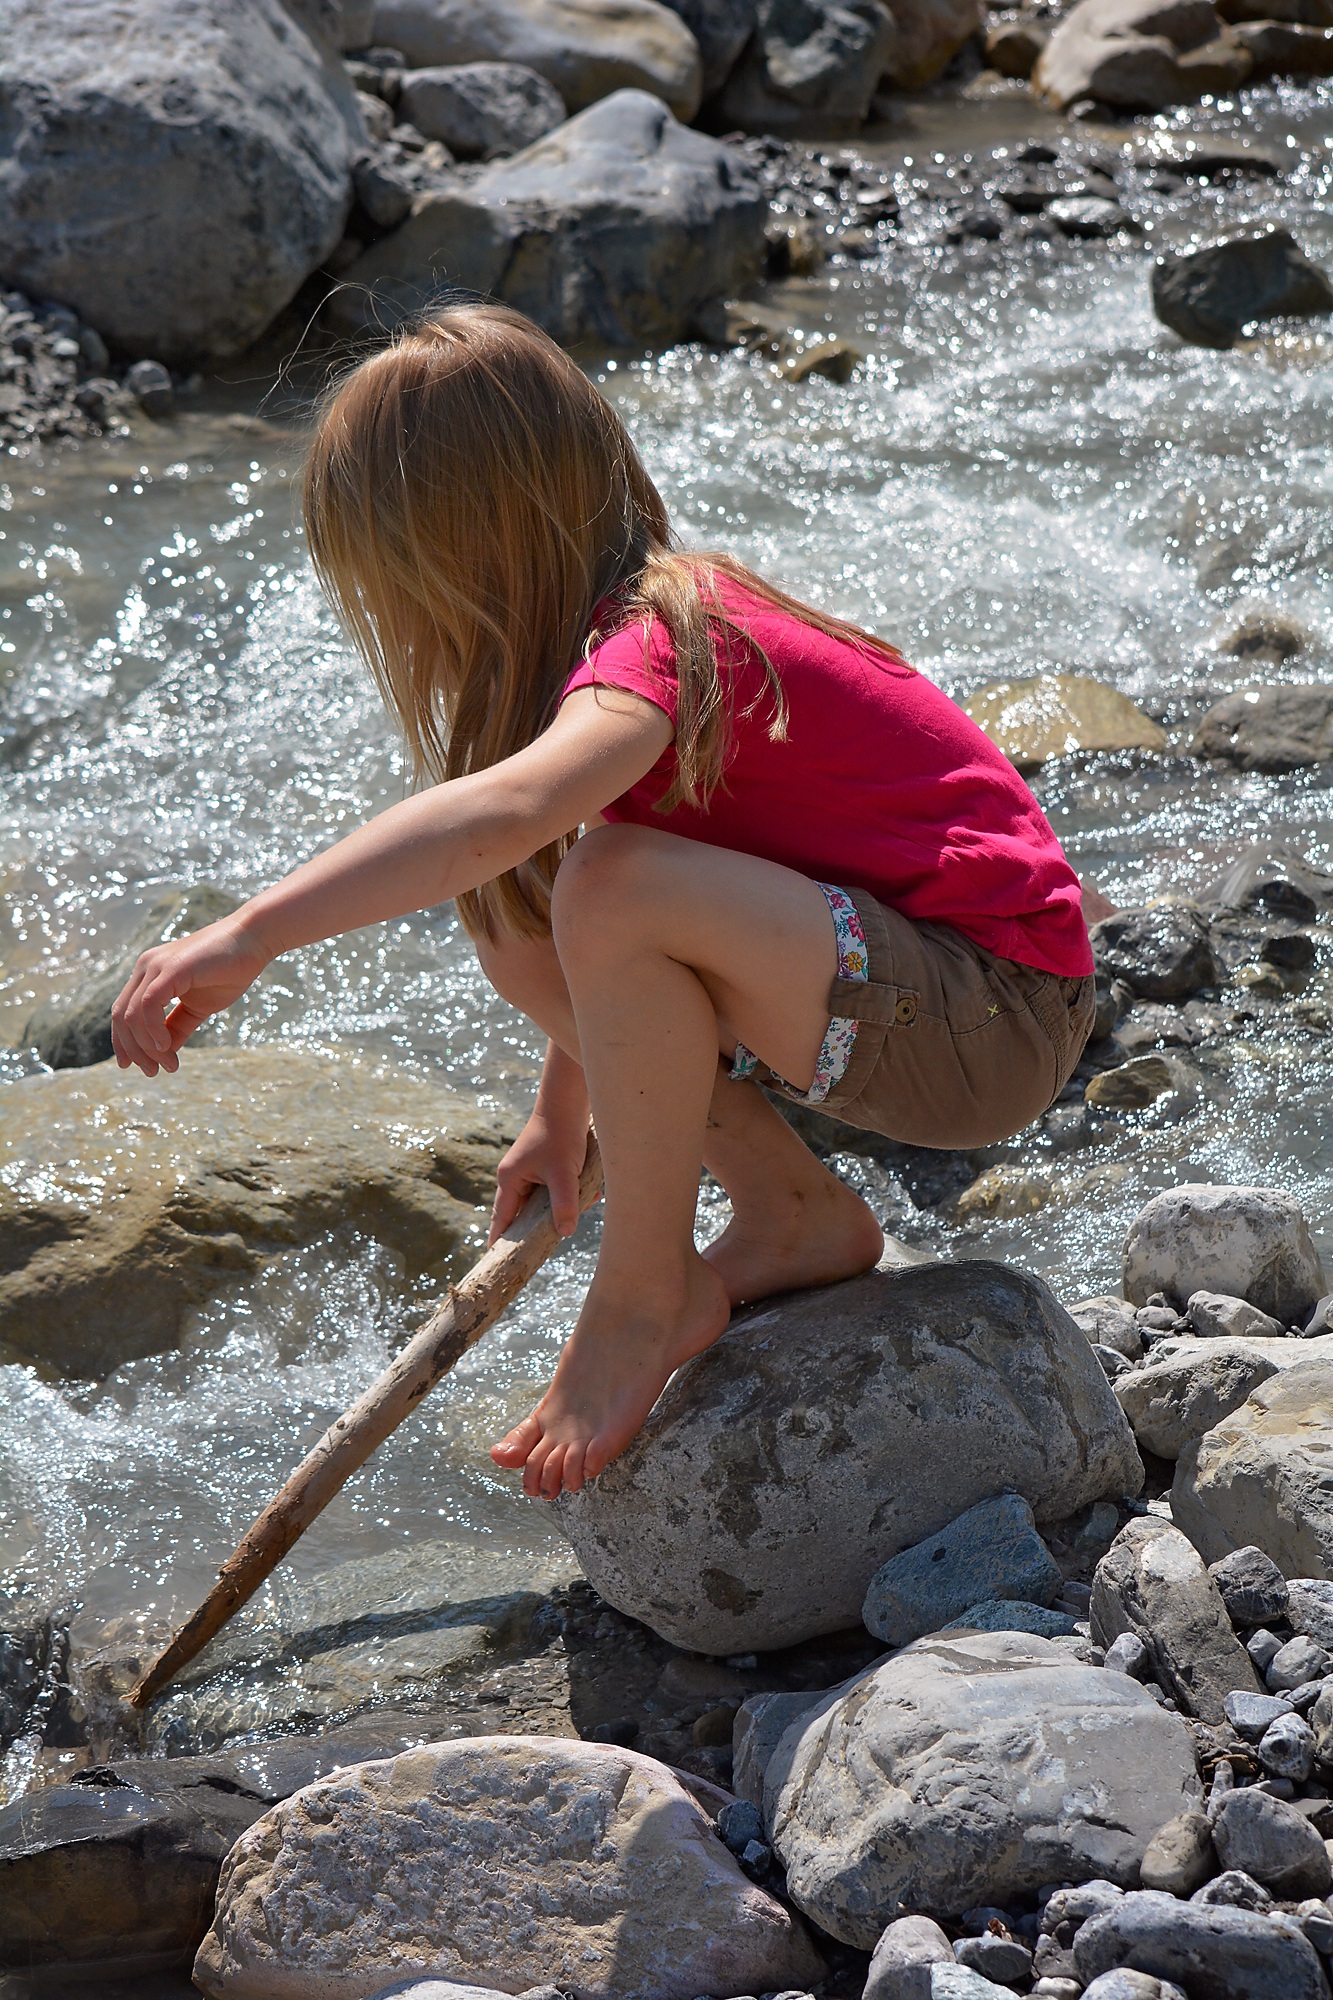
sea, water, nature, sand, rock, person, people, girl, woman, floor, river, vacation, explore, leg, model, mud, child, human, material, body of water, barefoot, stones, beauty, blond, out, stream bed, photo shoot